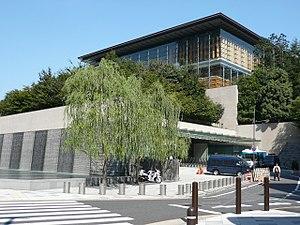
Chiyoda est un des 23 arrondissements spéciaux de Tokyo, créés le 15 mars 1947 pour réorganiser l'ancienne municipalité dissoute. L'arrondissement est parfois surnommée premier arrondissement de Tokyo par certains Japonais. L'arrondissement se situe dans l'hypercentre de Tokyo, autour du palais impérial, il renferme la plupart des hauts lieux de la politique japonaise : le Parlement, la résidence du Premier ministre, la cour suprême, ainsi que de nombreux ministères et bâtiments administratifs. Le sanctuaire de Yasukuni destiné à rendre hommage à quiconque « ayant donné sa vie au nom de l'empereur du Japon » se trouve également sur son territoire. Par ailleurs, il comprend de nombreux sièges sociaux et de banques. Il y a également du côté ouest du palais des quartiers résidentiels de prestige, notamment Bancho, Kudanminami, Kudankita ou bien Kojimachi. De nombreux hôtels de luxe sont sur l'arrondissement : l'Hôtel impérial, The Peninsula Tokyo, Hoshinoya Tokyo, Shangri-la Tokyo, Tokyo Station Hotel, Palace Hotel, Four Seasons Hotel Tokyo.